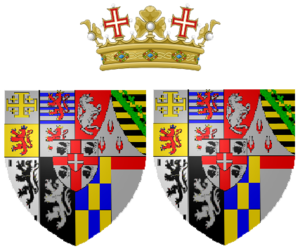
Cet article présente, par ordre chronologique de naissance, les principales personnalités féminines ayant appartenu à la Maison de Savoie, par naissance ou par mariage.
Marie-Anne de Savoie était princesse de Savoie par la naissance et duchesse de Chablais par son mariage avec son oncle, Benoît de Savoie.